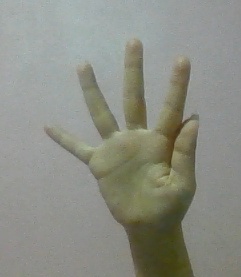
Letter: sheen